Lombardy

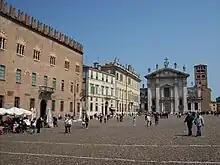
Mantua

The region can be broadly divided into three economic areas: Milan, where the services sector comprises 65.3% of employment; the provinces of Varese, Como, Lecco, Monza and Brianza, Bergamo and Brescia, the latter having the highest value added in industry in Europe, where there is a highly industrialised economy and a rich agricultural sector; and the provinces of Sondrio, Pavia, Cremona, Mantova and Lodi, where there is consistent agricultural activity and an above-average development of the services sector.